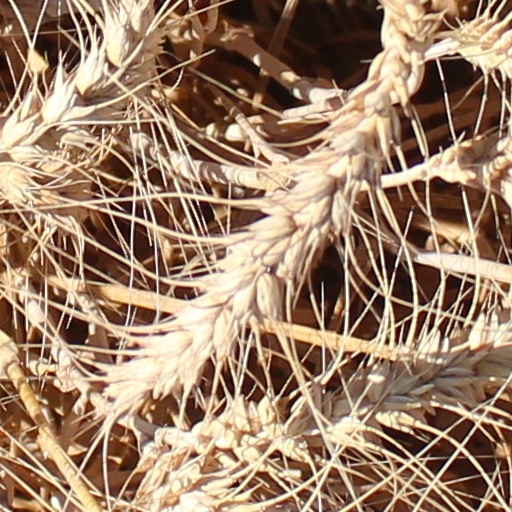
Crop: wheat